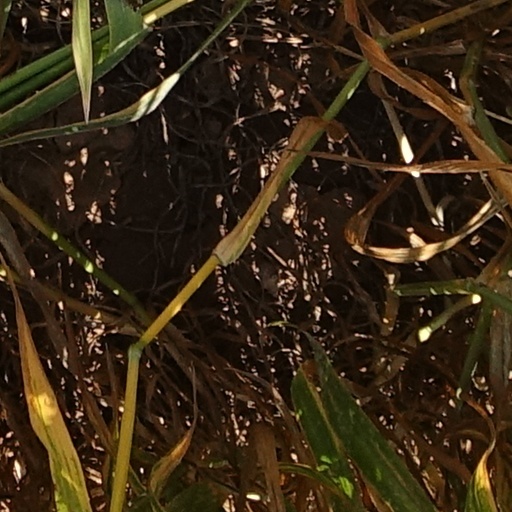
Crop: wheat